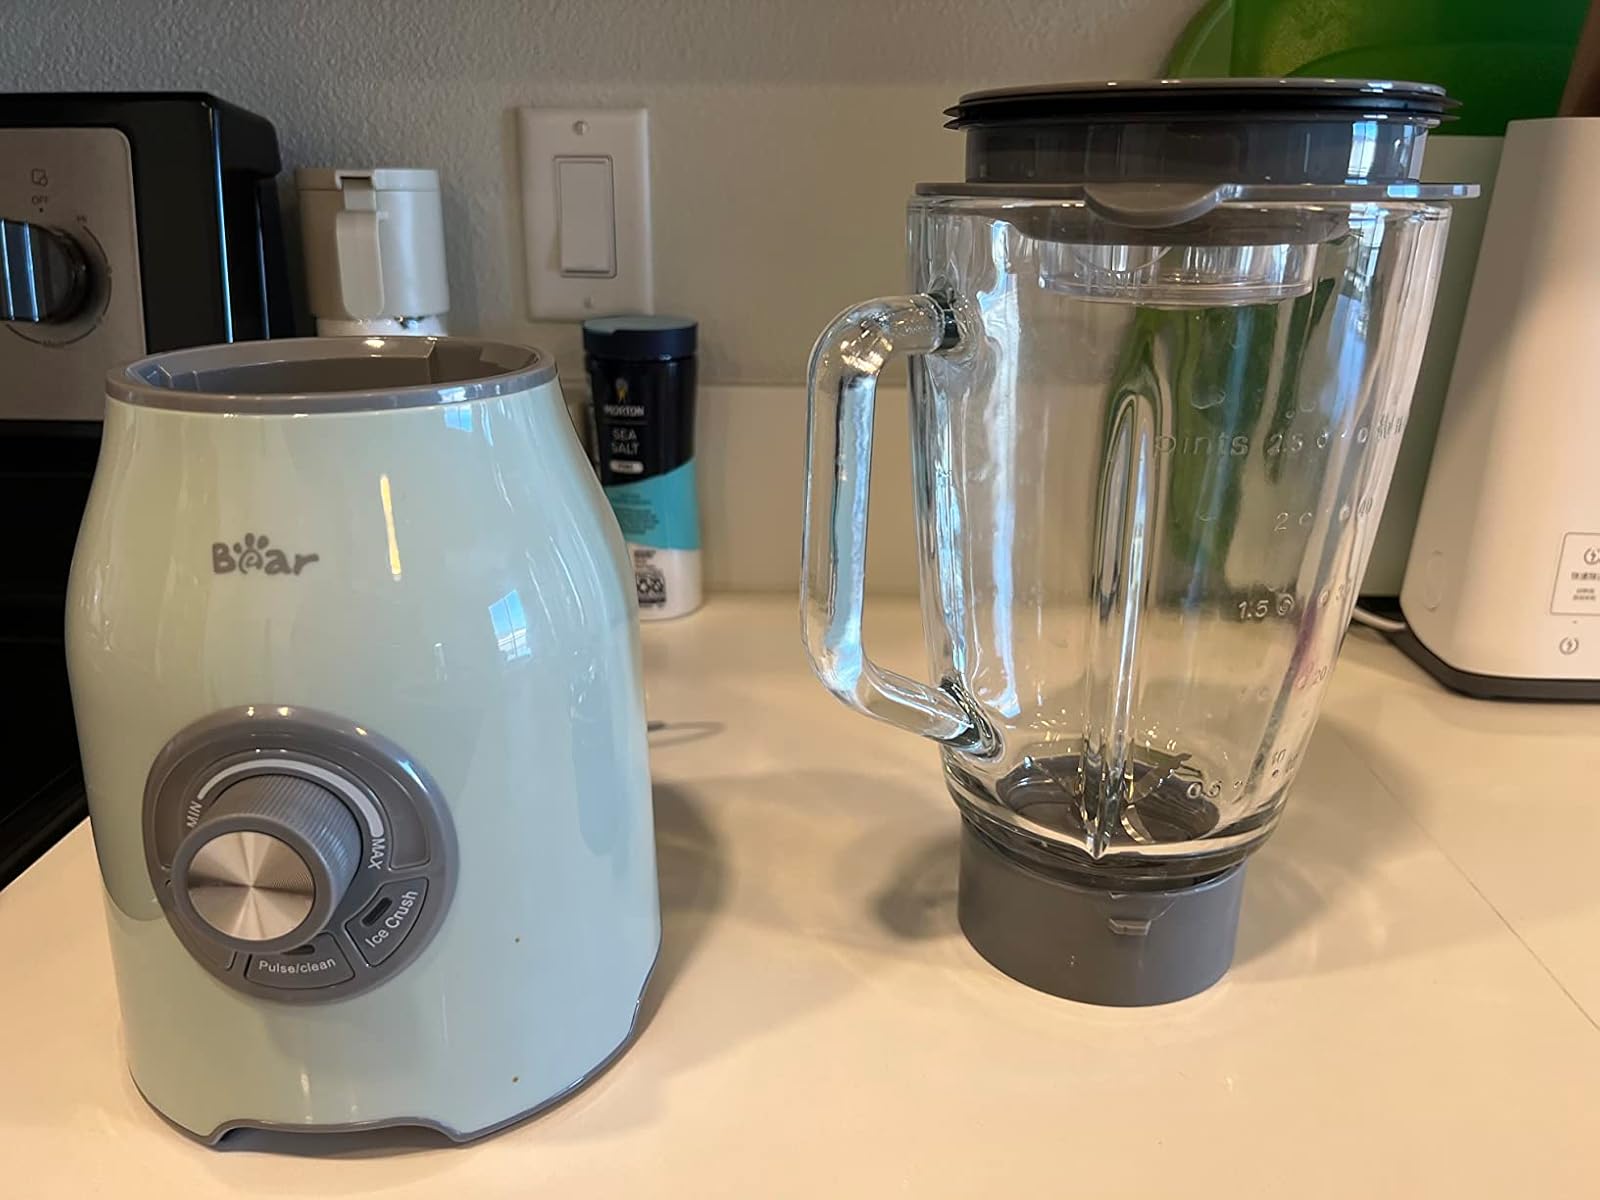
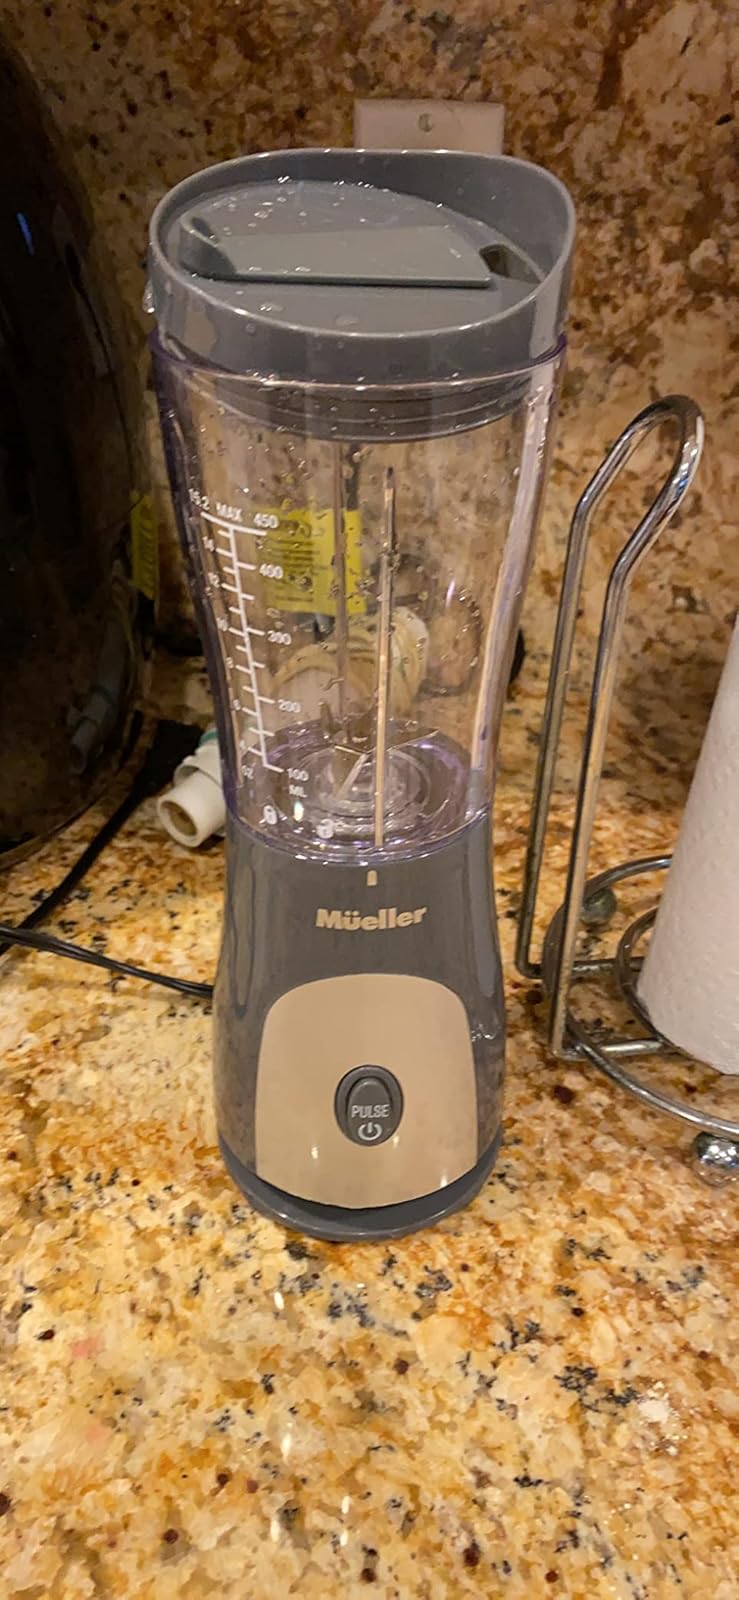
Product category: items_blender
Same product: no